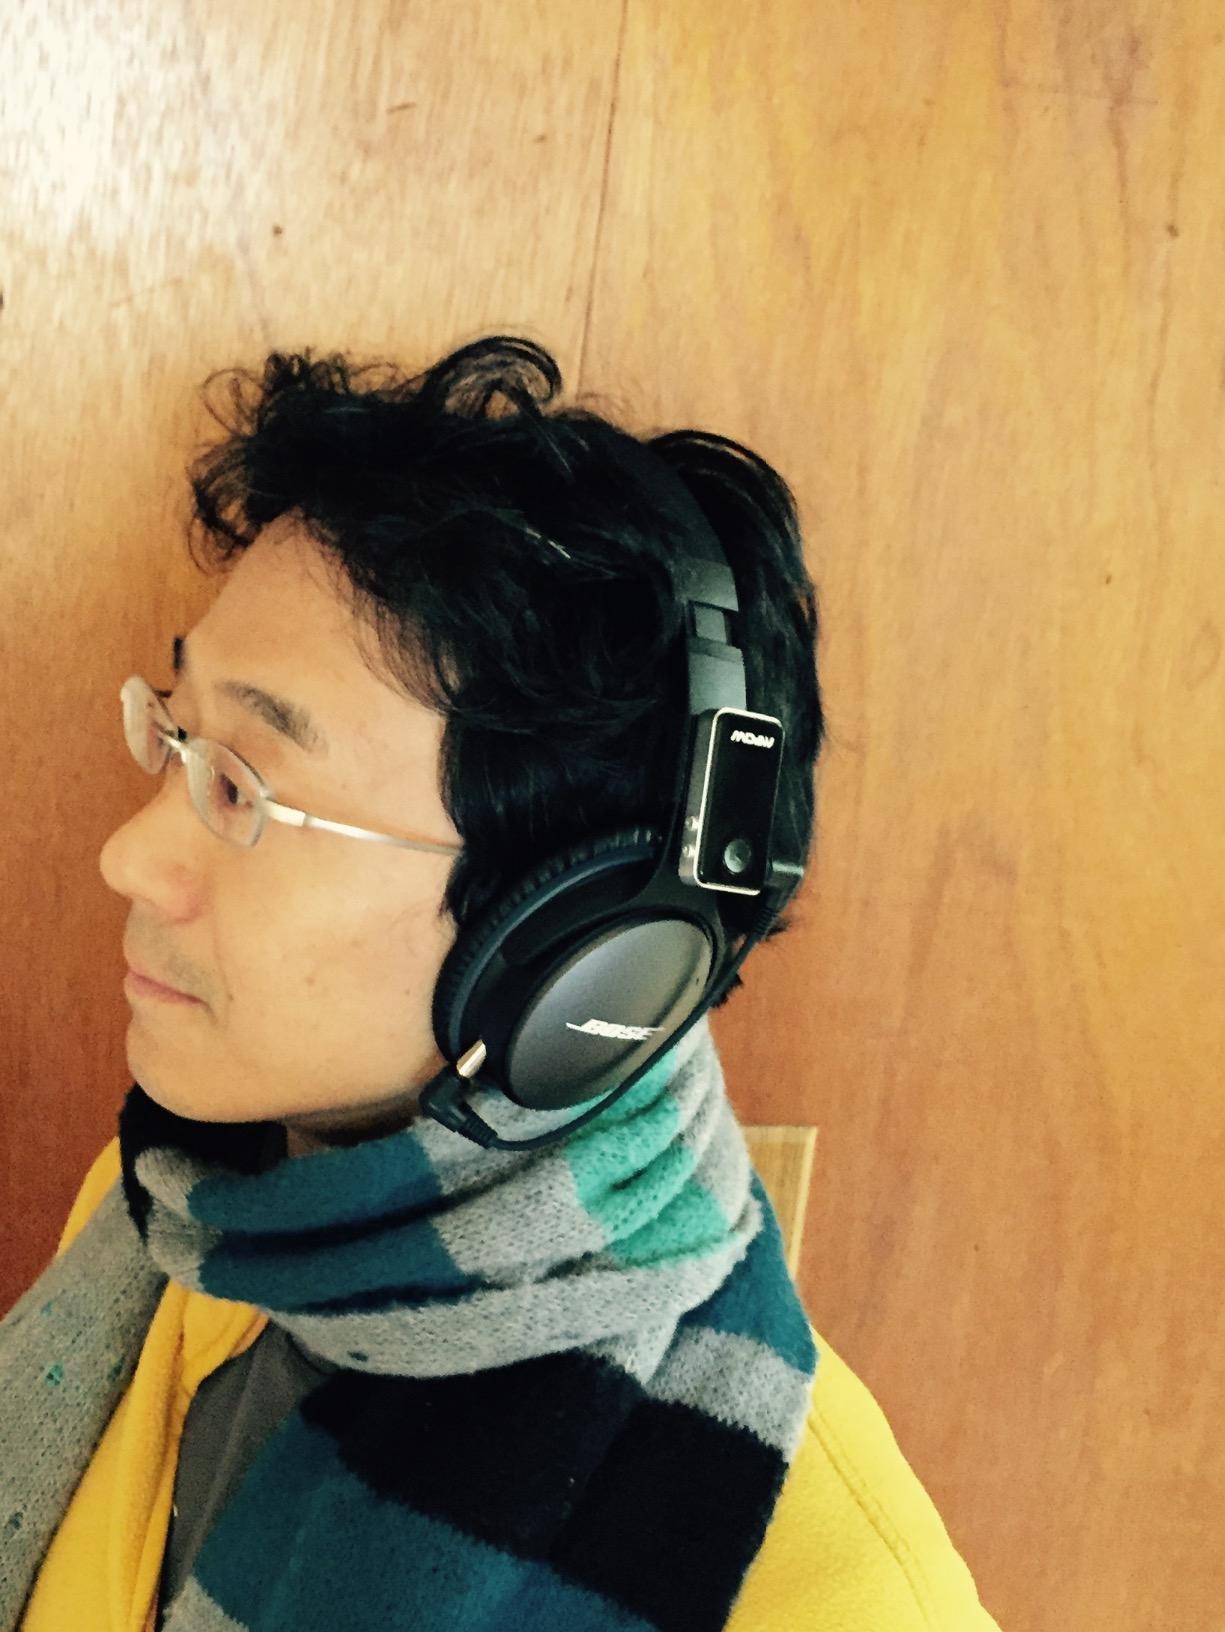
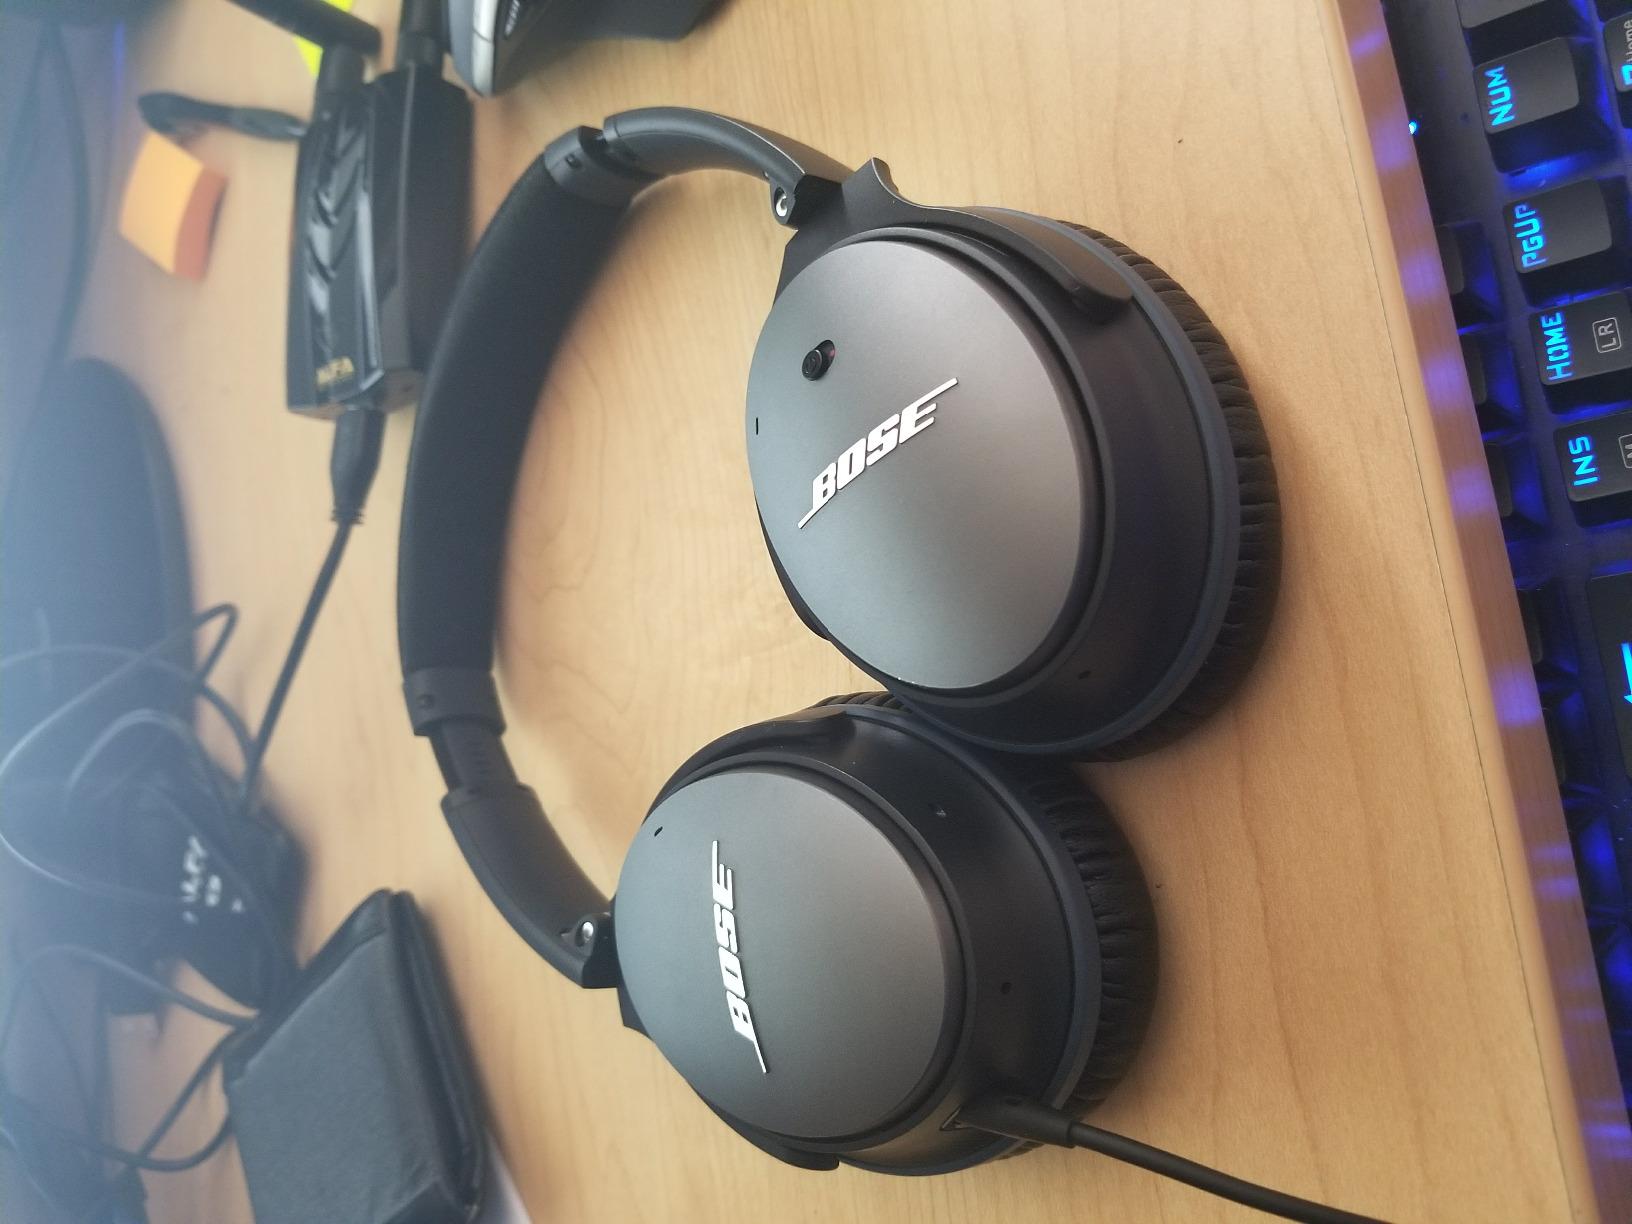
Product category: headphones
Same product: yes